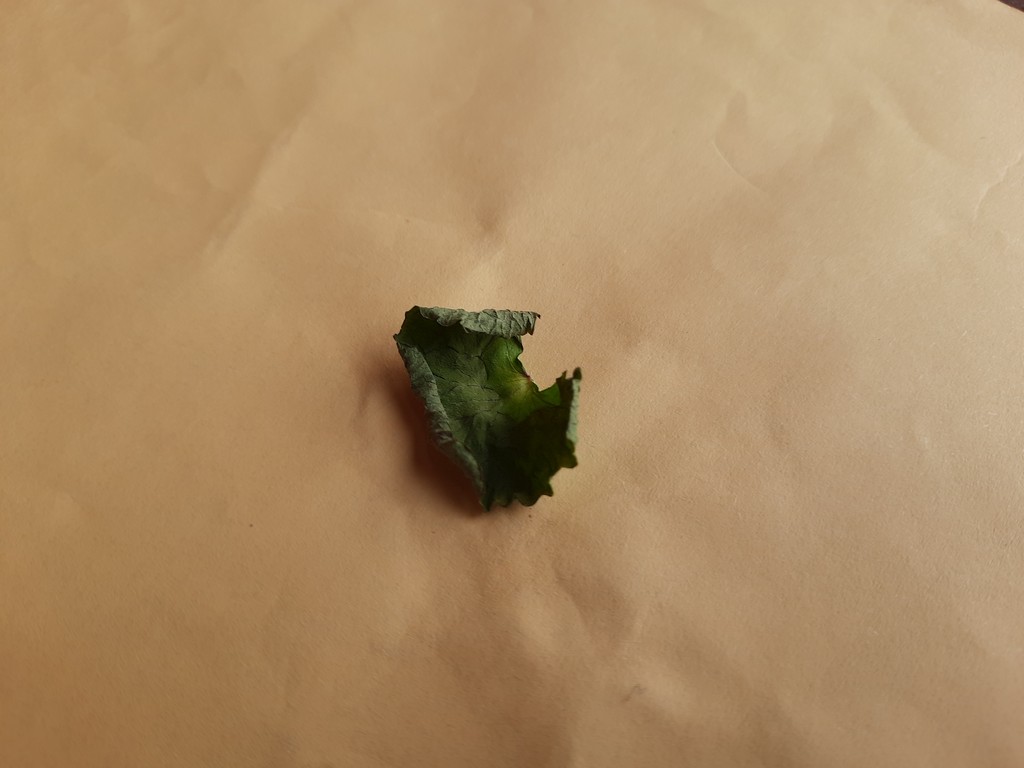
Label: Dried